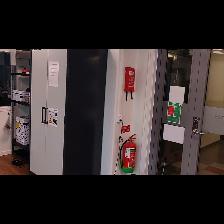
Label: NonHuman